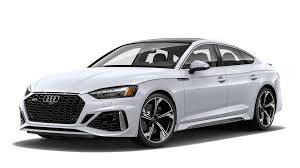
Label: noambulance